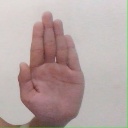
अक्षर: ध